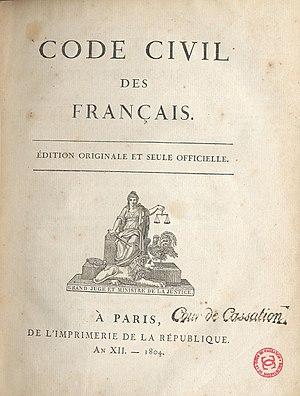
Code civil des Français. Edition originale et seule officielle